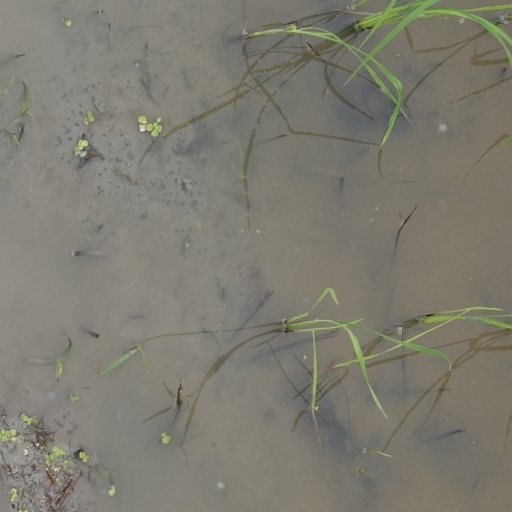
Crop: rice